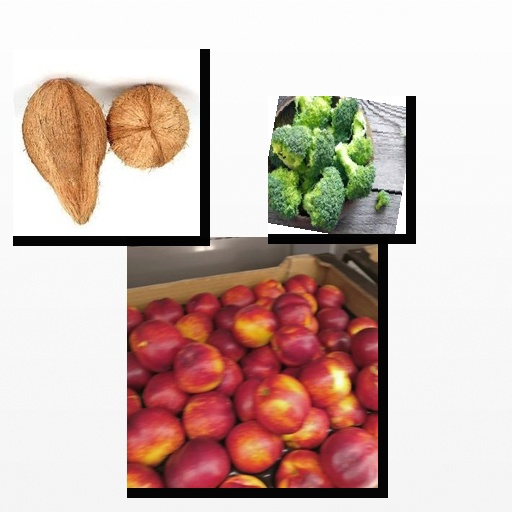
Food items: broccoli, coconut, nectarine